Superior Dam

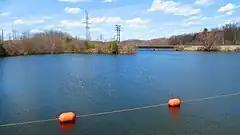
The Superior Dam reservoir

The area surrounding the Superior Dam is mostly undeveloped. It is a located along the Huron River Water Trail, mapped by the Huron–Clinton Metroparks system to provide information for canoes and kayaks. The Superior Dam does not have its own parking lot, park facilities, or launch, and carrying a canoe or kayak to the site is impractical. For boaters travelling down the Huron River, there is a small dock and portage, as well as improved terrain to allow portaging the dam and continuing along the river.